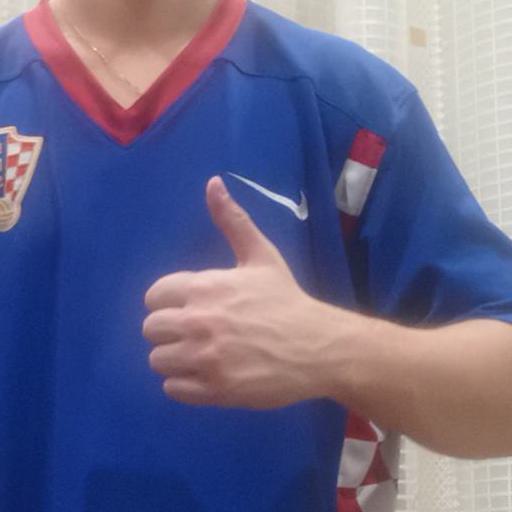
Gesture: like